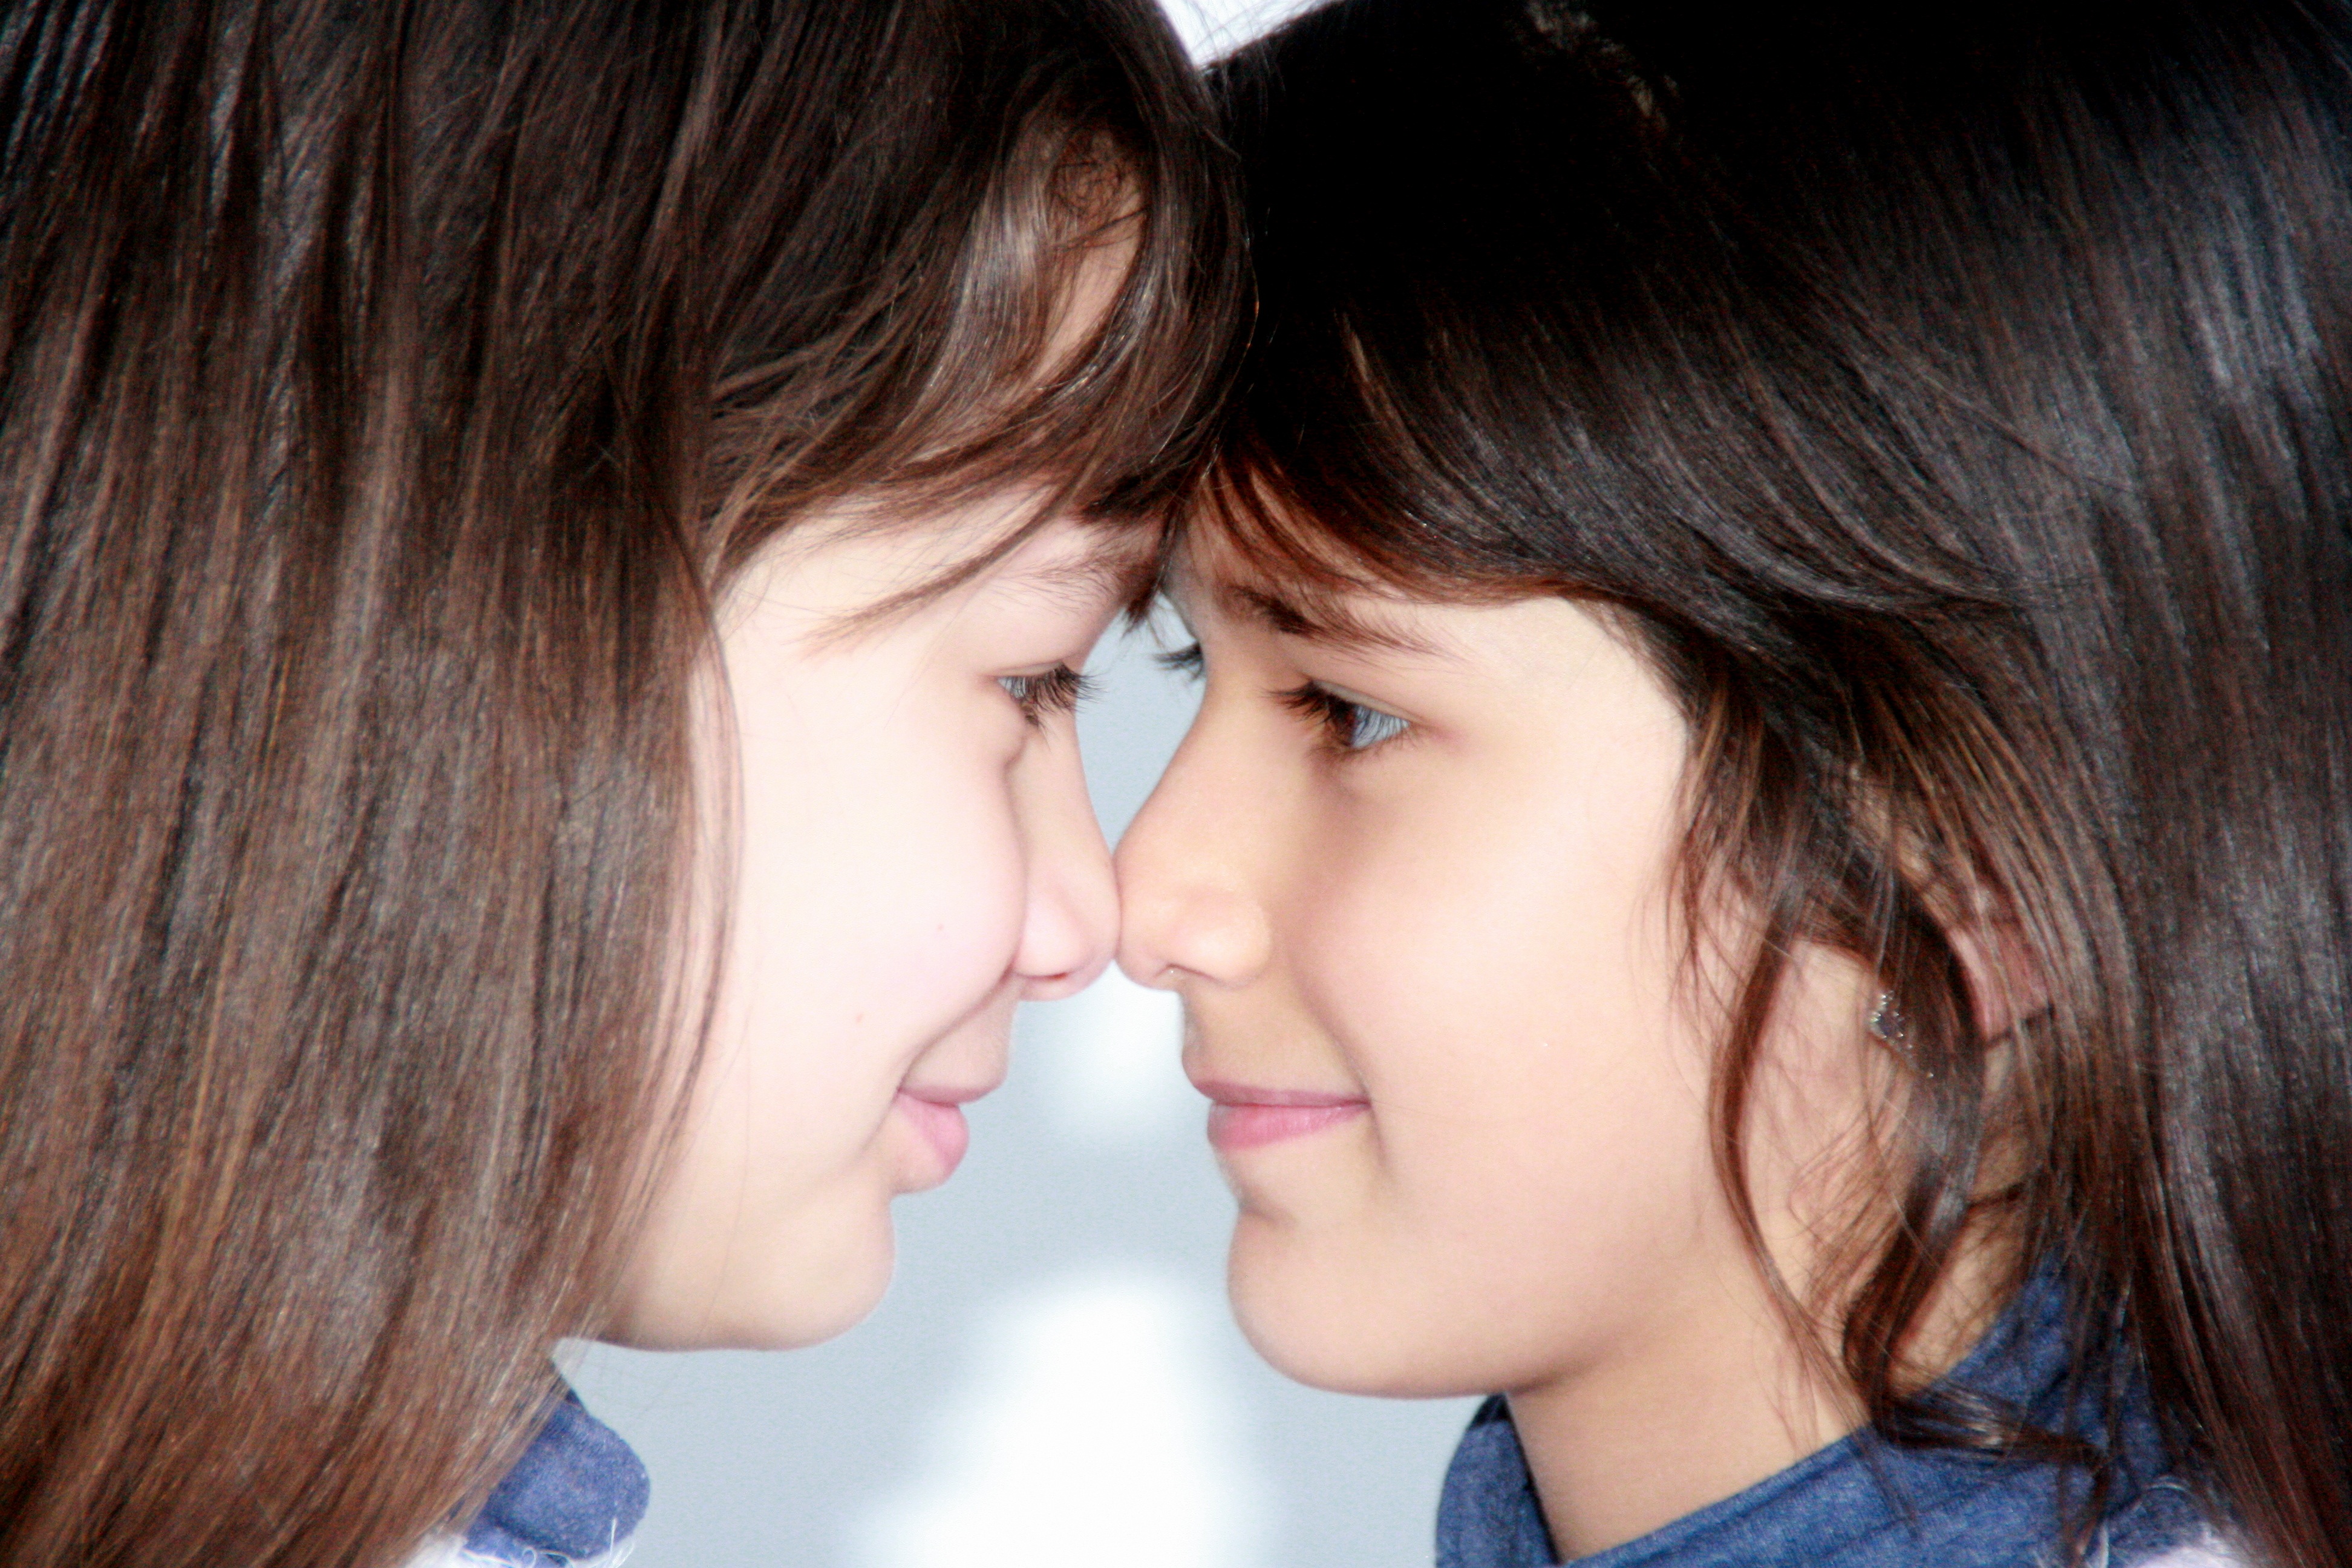
person, girl, woman, love, portrait, kiss, romance, smile, mouth, close up, human body, face, nose, eye, innocence, beauty, organ, emotion, sisters, interaction, brown hair, human action